Christopher Isherwood

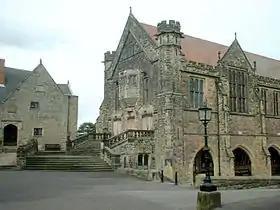
Repton School

At Repton, Isherwood met his lifelong friend Edward Upward, with whom he invented an imaginary English village called Mortmere, as related in his fictional autobiography, "Lions and Shadows" (1938). He went up to Corpus Christi College, Cambridge, as a history scholar, but wrote jokes and limericks on his second-year academic exam and was asked to leave without a degree in 1925.